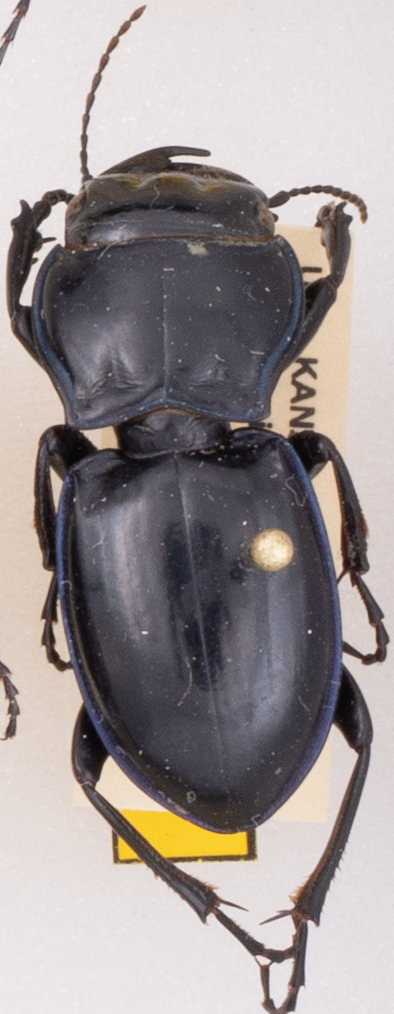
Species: Pasimachus elongatus
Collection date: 2019-07-01
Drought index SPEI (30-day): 1.006
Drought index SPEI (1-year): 2.09
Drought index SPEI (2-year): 0.54